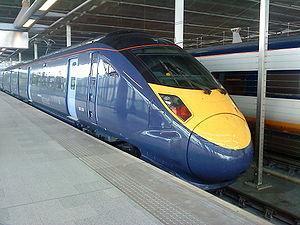
La liste qui suit est une liste de trains à grande vitesse limitée aux rames roulantes conventionnelles qui ont été, sont ou seront en service commercial sous peu.